Back to the Future Part II

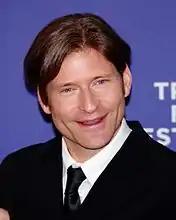
Crispin Glover (pictured in 2012) did not reprise his role as George McFly in "Back to the Future Part II", and was replaced by Jeffrey Weissman.

Crispin Glover was asked to reprise the role of George McFly. He expressed interest, but could not come to an agreement with the producers regarding his salary. He stated in a 1992 interview on "The Howard Stern Show" that the producers' highest offer was $125,000, less than half of what the other returning cast members were offered. Gale has since asserted that Glover's demands were excessive for an actor of his professional stature at that time. In an interview on the "Opie and Anthony" show in 2013, Glover stated that his primary reason for not doing "Part II" was a philosophical disagreement on the film's message: Glover felt the story rewarded the characters with financial gain, such as Marty's truck, rather than love.